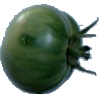
Label: Tomato not Ripened 1